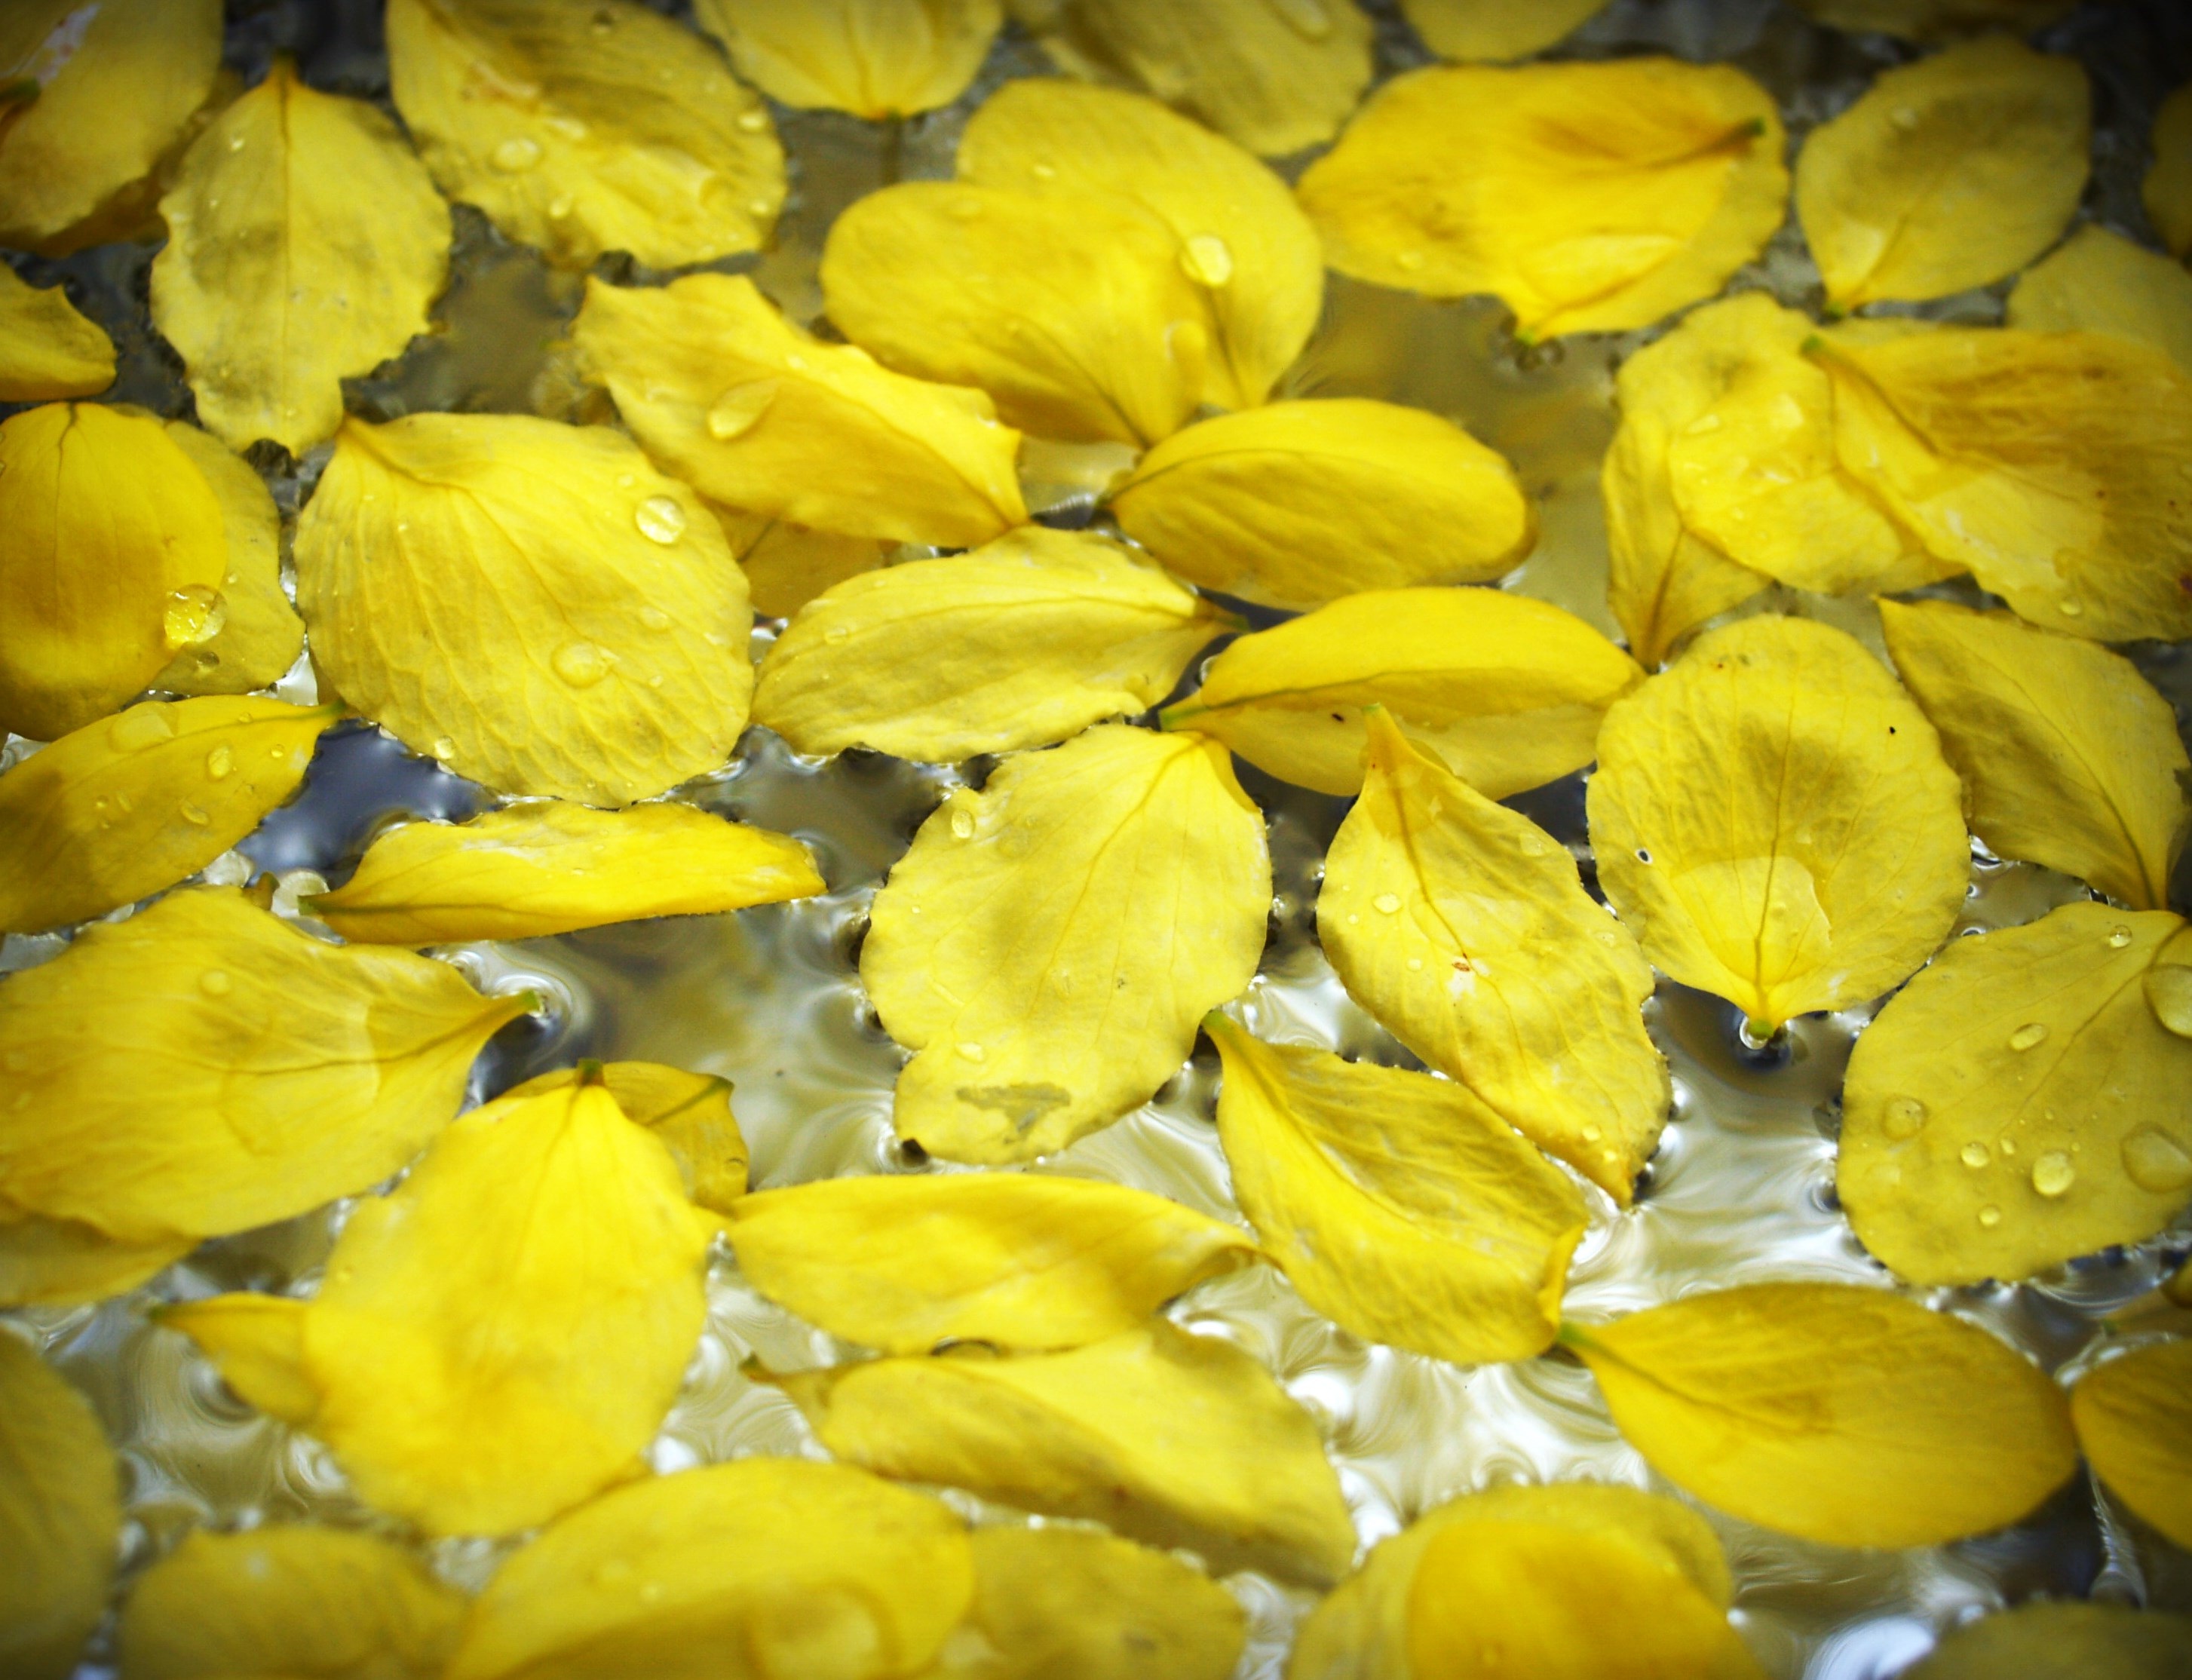
tree, nature, branch, blossom, growth, plant, bunch, white, sunlight, leaf, flower, petal, bloom, isolated, photo, summer, floral, bouquet, decoration, food, green, golden, produce, color, natural, autumn, blooming, hanging, colorful, yellow, flora, season, thailand, falling, national, background, gold, decorative, bright, vertical, beautiful, indian, thai, many, shower, perennials, nobody, macro photography, flowering plant, maidenhair tree, cassis, cassia, laburnum, purging, ratchaphruek, tropica, caesalpiniaceae, land plant